Tanned Legs

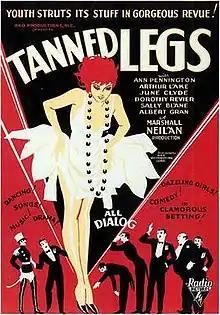
Film Poster for Tanned Legs

Tanned Legs is a 1929 American Pre-Code musical comedy directed by Marshall Neilan and written by Thomas J. Geraghty based on a story by Louis Sarecky. The film starred Ann Pennington, Arthur Lake, June Clyde, Dorothy Revier, Sally Blane and Albert Gran. In its first year of operations, RKO attempted to take advantage of musicals as much as possible, and so the music of Oscar Levant and Sidney Clare was awkwardly inserted into this simple comedy script.